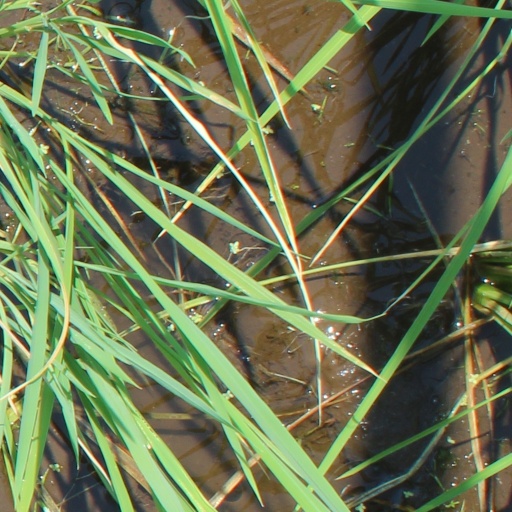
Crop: rice